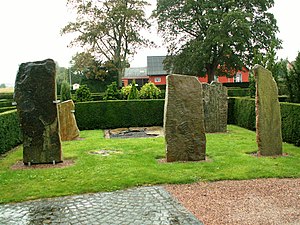
Vestermarie
Vestermarie er en by på Bornholm med 251 indbyggere, beliggende 13 km sydøst for Hasle, 8 km nordvest for Aakirkeby og 9 km fra kommunesædet og øens største by Rønne. Byen hører til Bornholms Regionskommune under Region Hovedstaden.